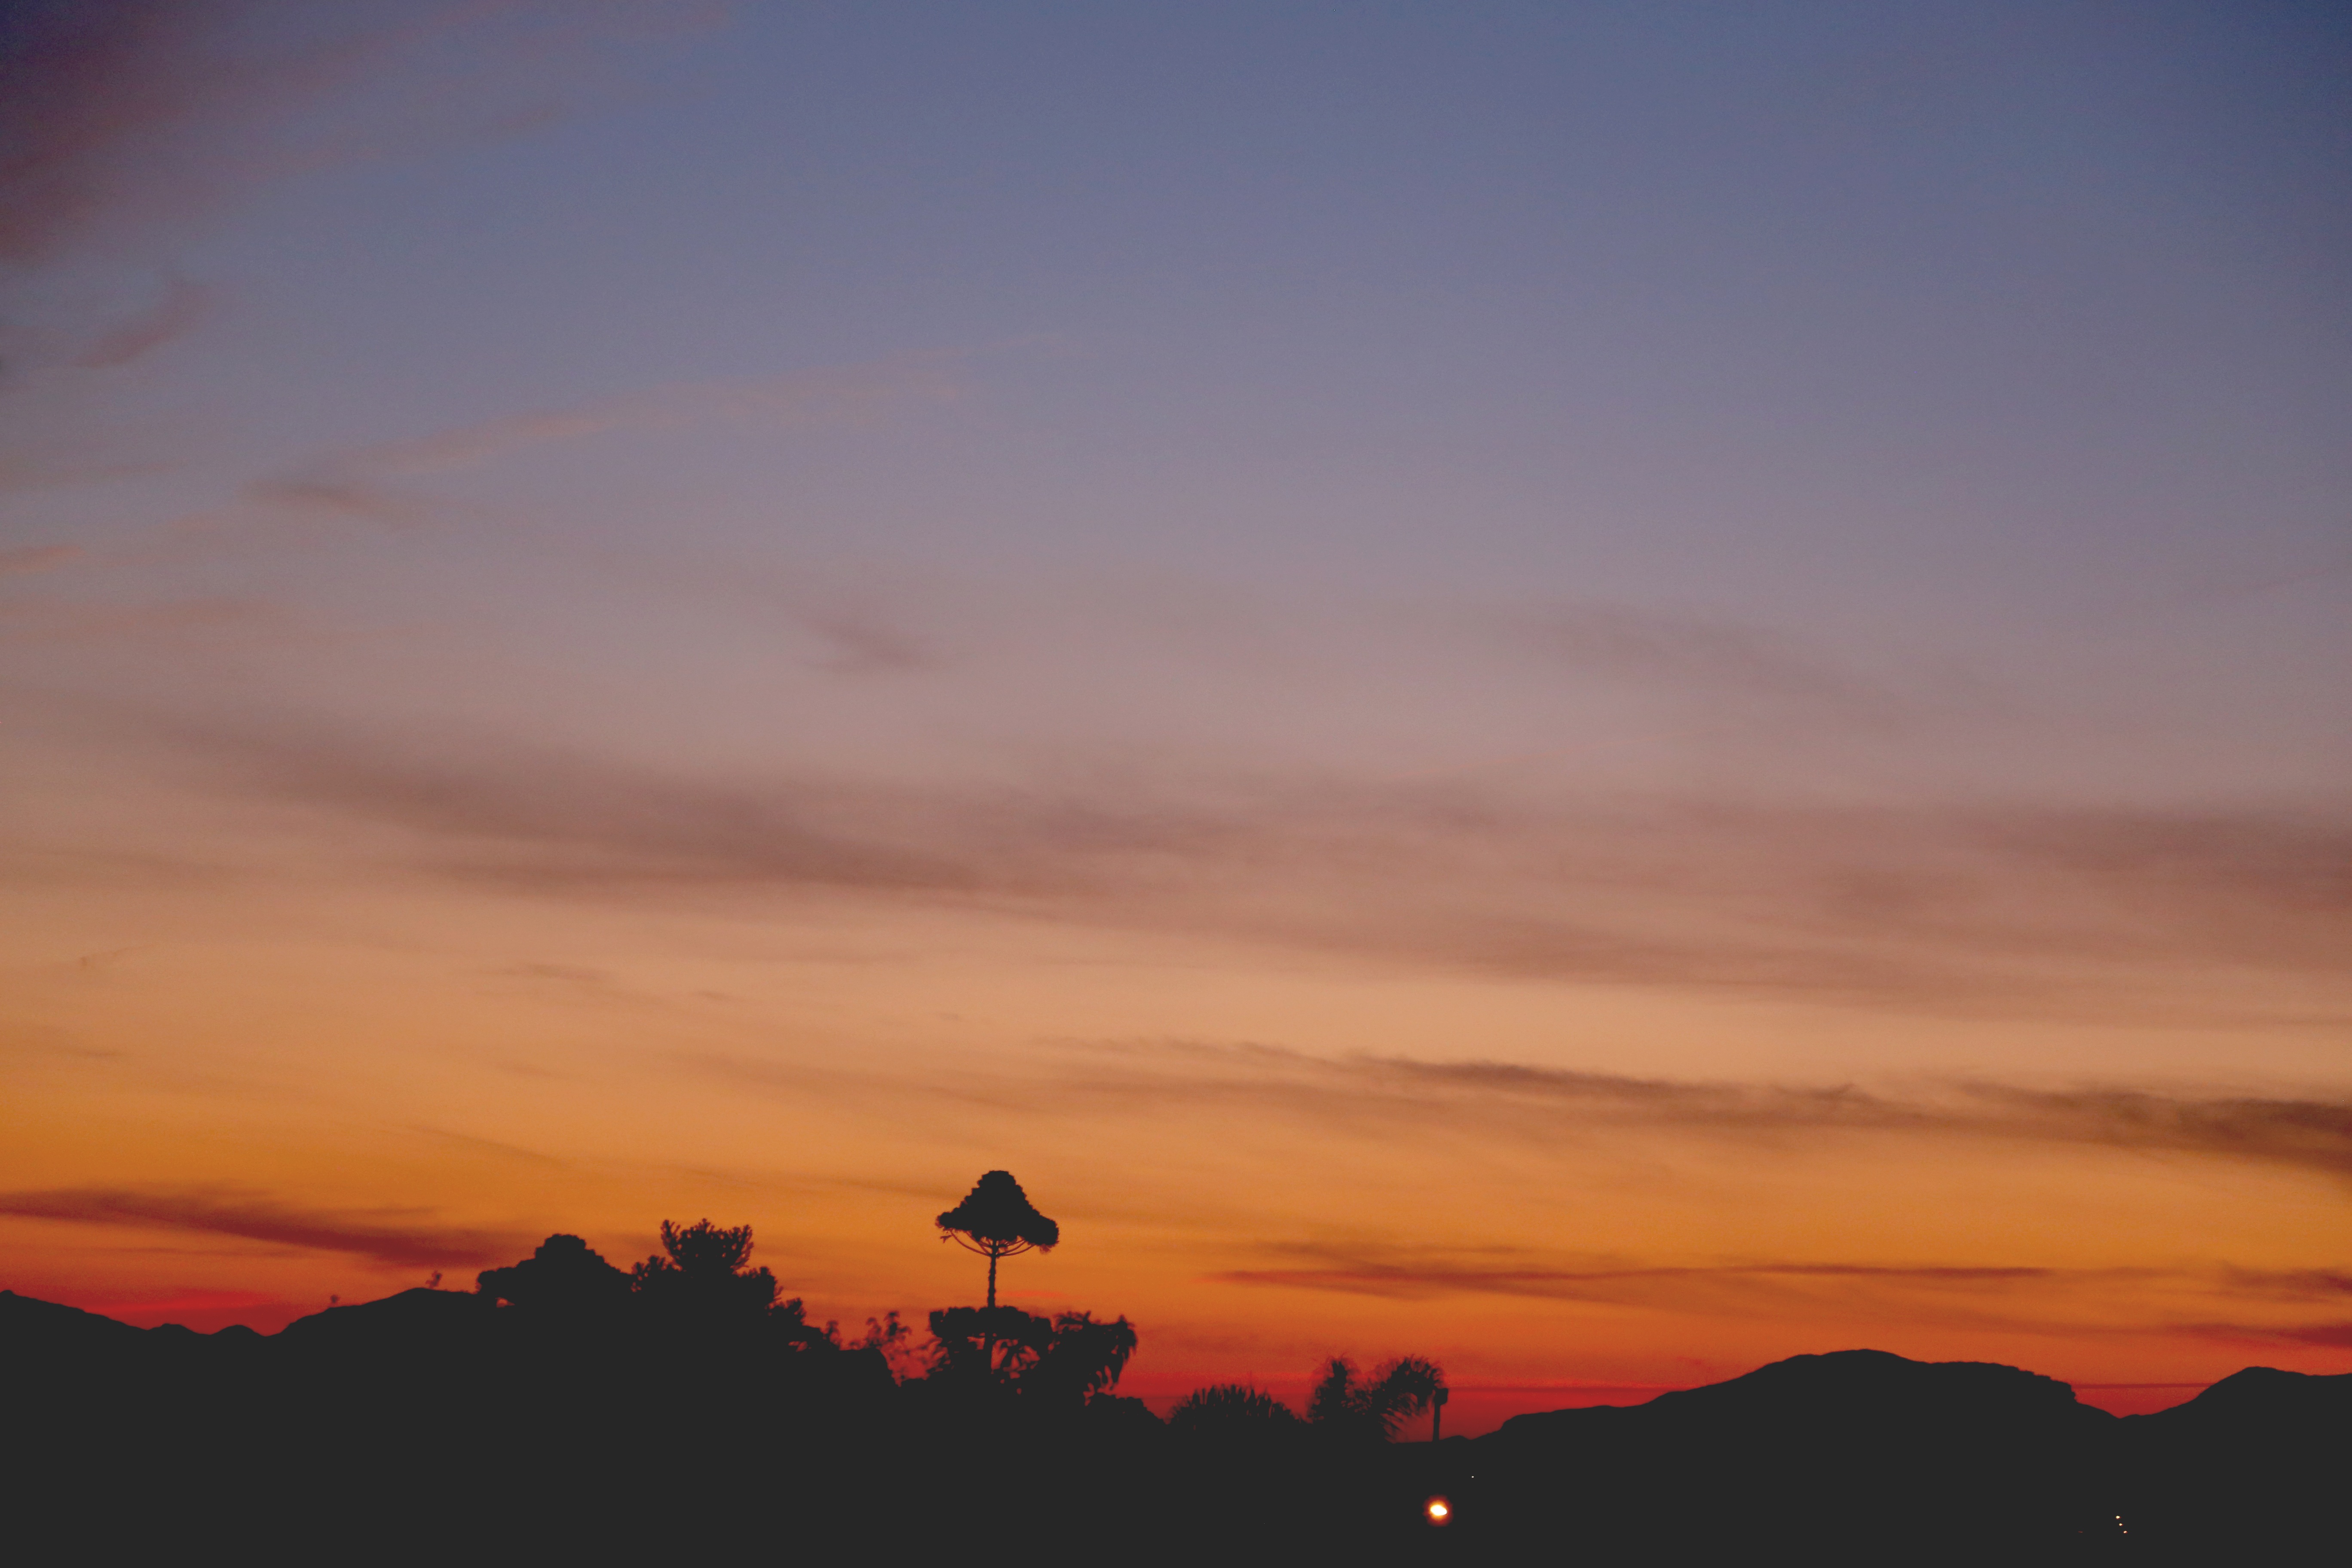
horizon, cloud, sky, sunrise, sunset, prairie, sunlight, morning, dawn, dusk, evening, savanna, plain, of, sol, afterglow, atmospheric phenomenon, red sky at morning